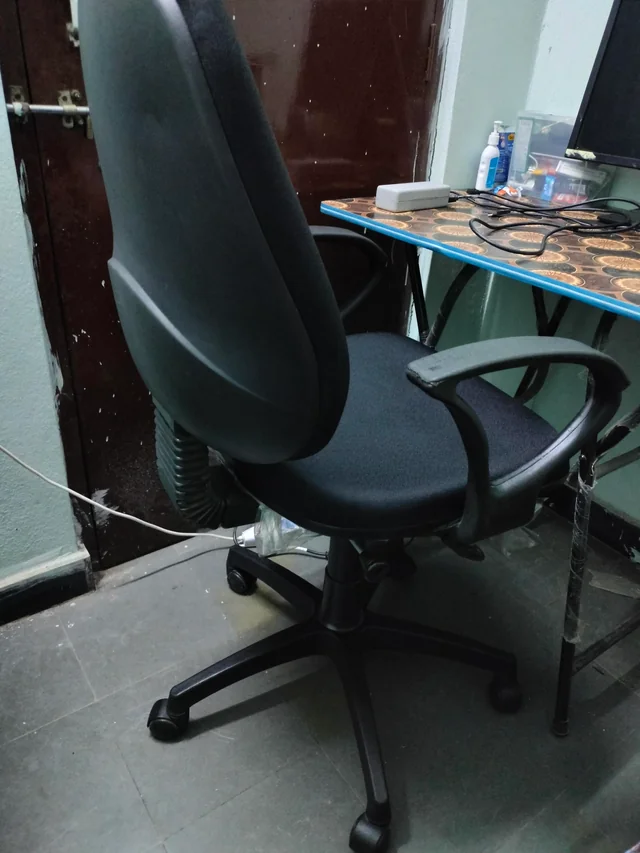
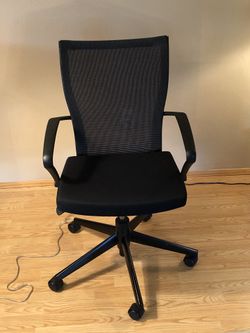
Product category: items_chair
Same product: no